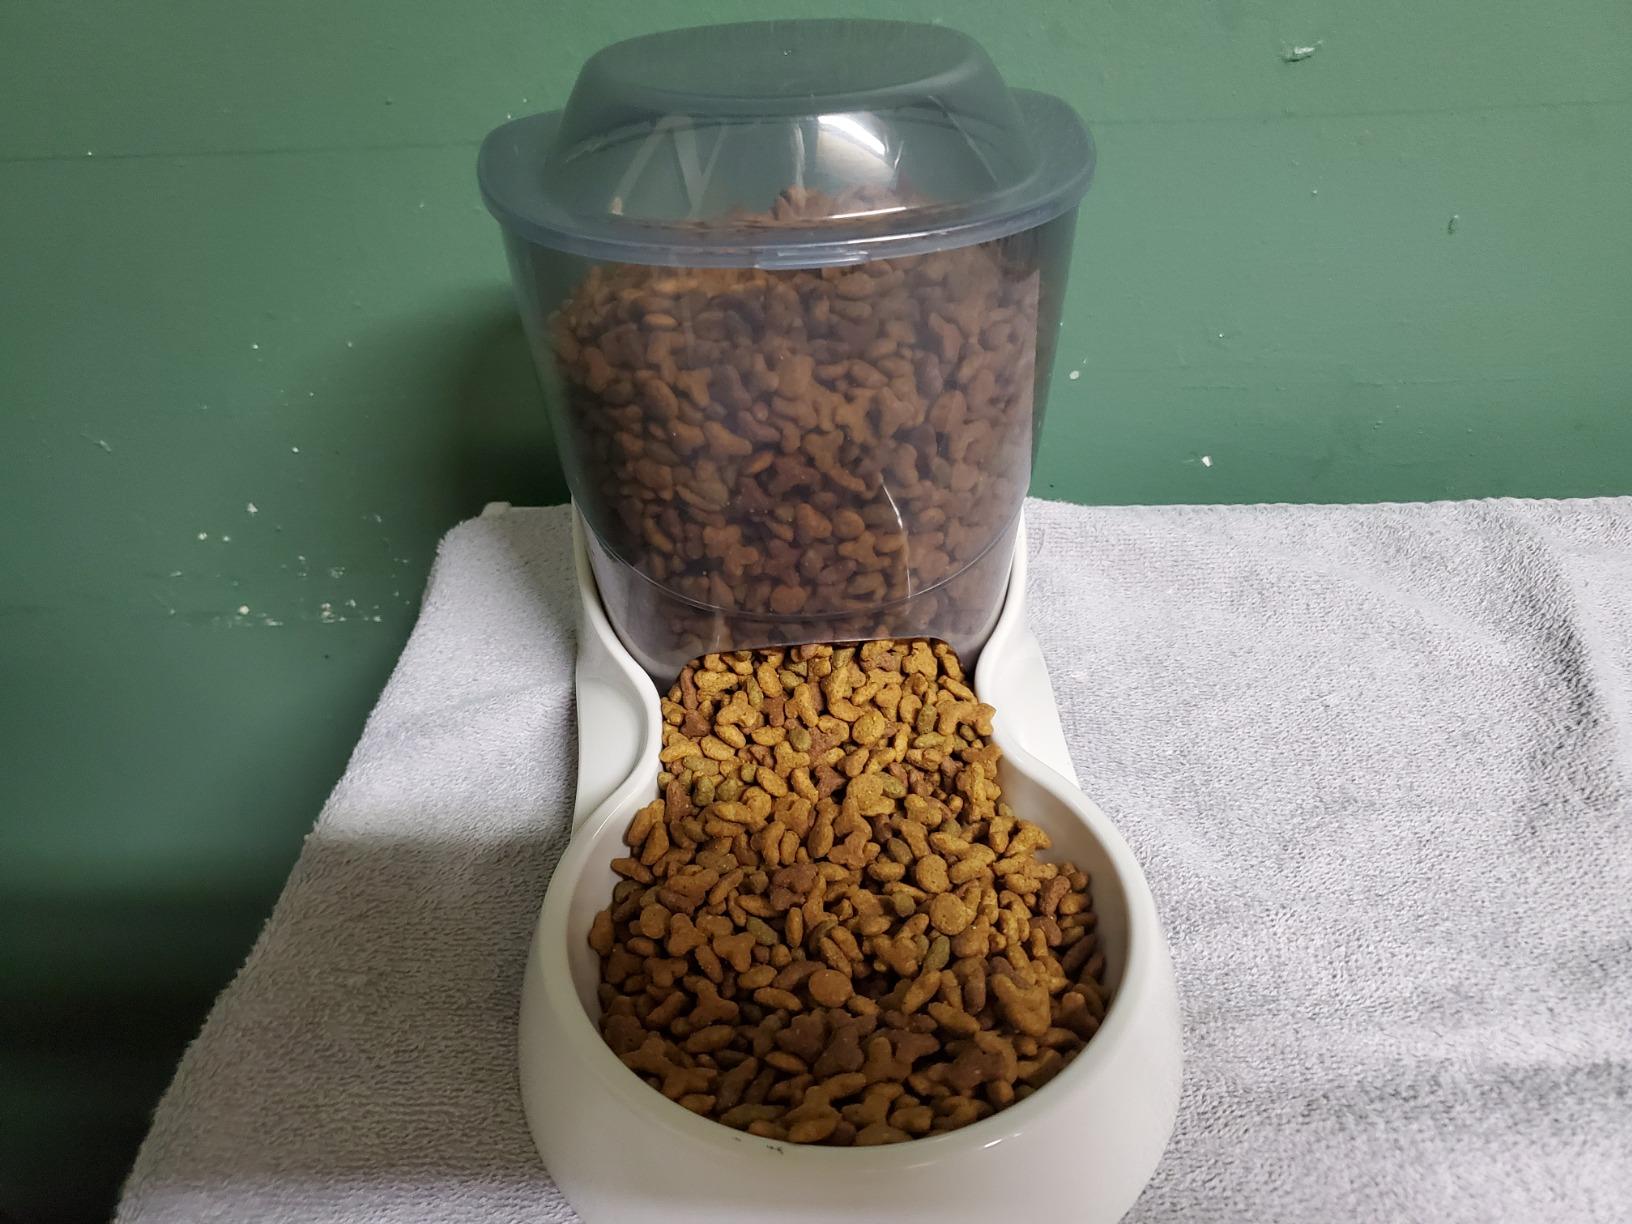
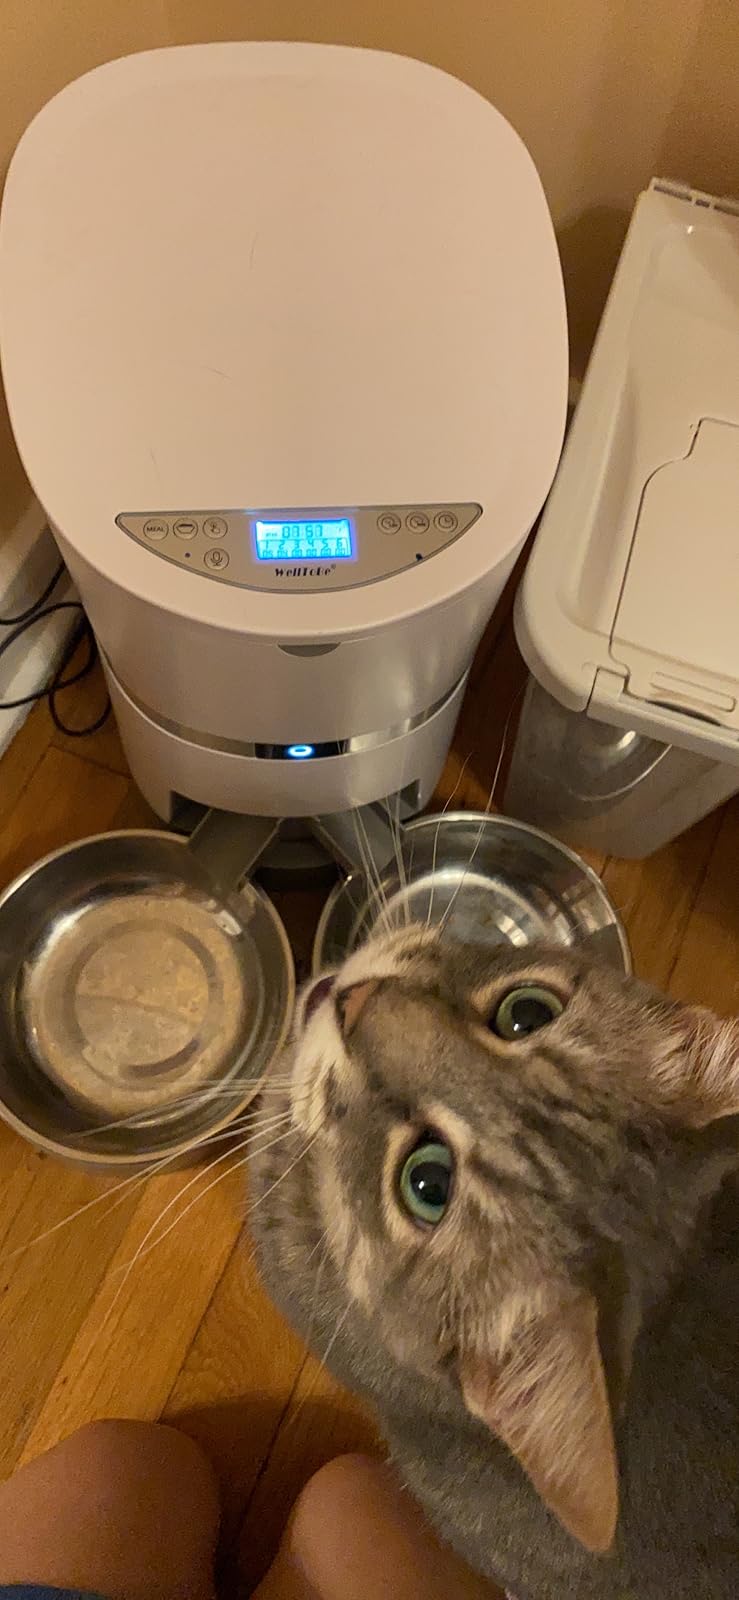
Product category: items_feeder
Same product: no